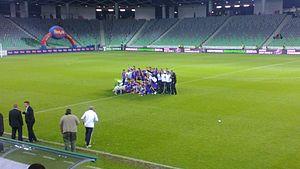
Le championnat d'Europe de football des moins de 17 ans 2012 est la onzième édition de la nouvelle formule du Championnat d'Europe de football des moins de 17 ans, compétition organisée par l'Union des associations européennes de football et rassemblant les huit meilleures nations européennes. Il se déroule en Slovénie du 4 au 16 mai 2012.